Robert McCormick Adams Jr.

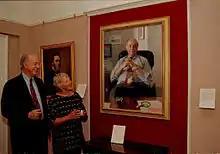
Secretary Adams and his wife

Adams retired from the Smithsonian after ten years of service in 1994 and returned to academia as an adjunct professor at the University of California, San Diego. He received a Distinguished Service Award from the Society for American Archaeology in 1996 and continued his fieldwork and research in the archaeology and anthropology of the Middle East.